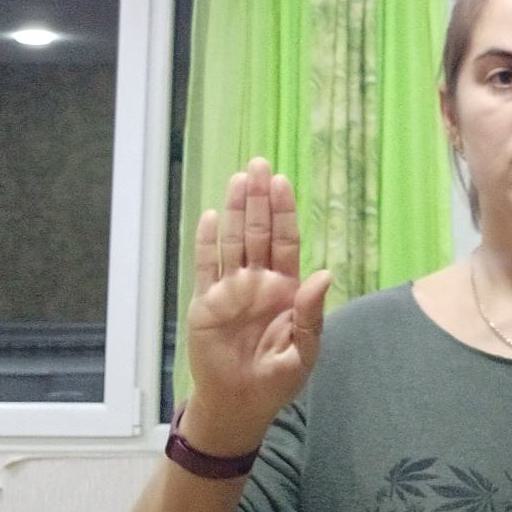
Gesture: stop